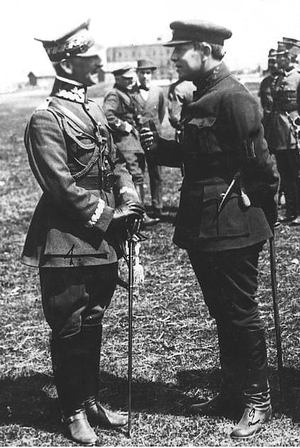
Le traité de Varsovie de 1920 est une alliance militaire et économique signée lors de la guerre soviéto-polonaise le 21 avril 1920 entre la deuxième république de Pologne, représentée par Józef Piłsudski, et la République populaire ukrainienne, représentée par Simon Petlioura.